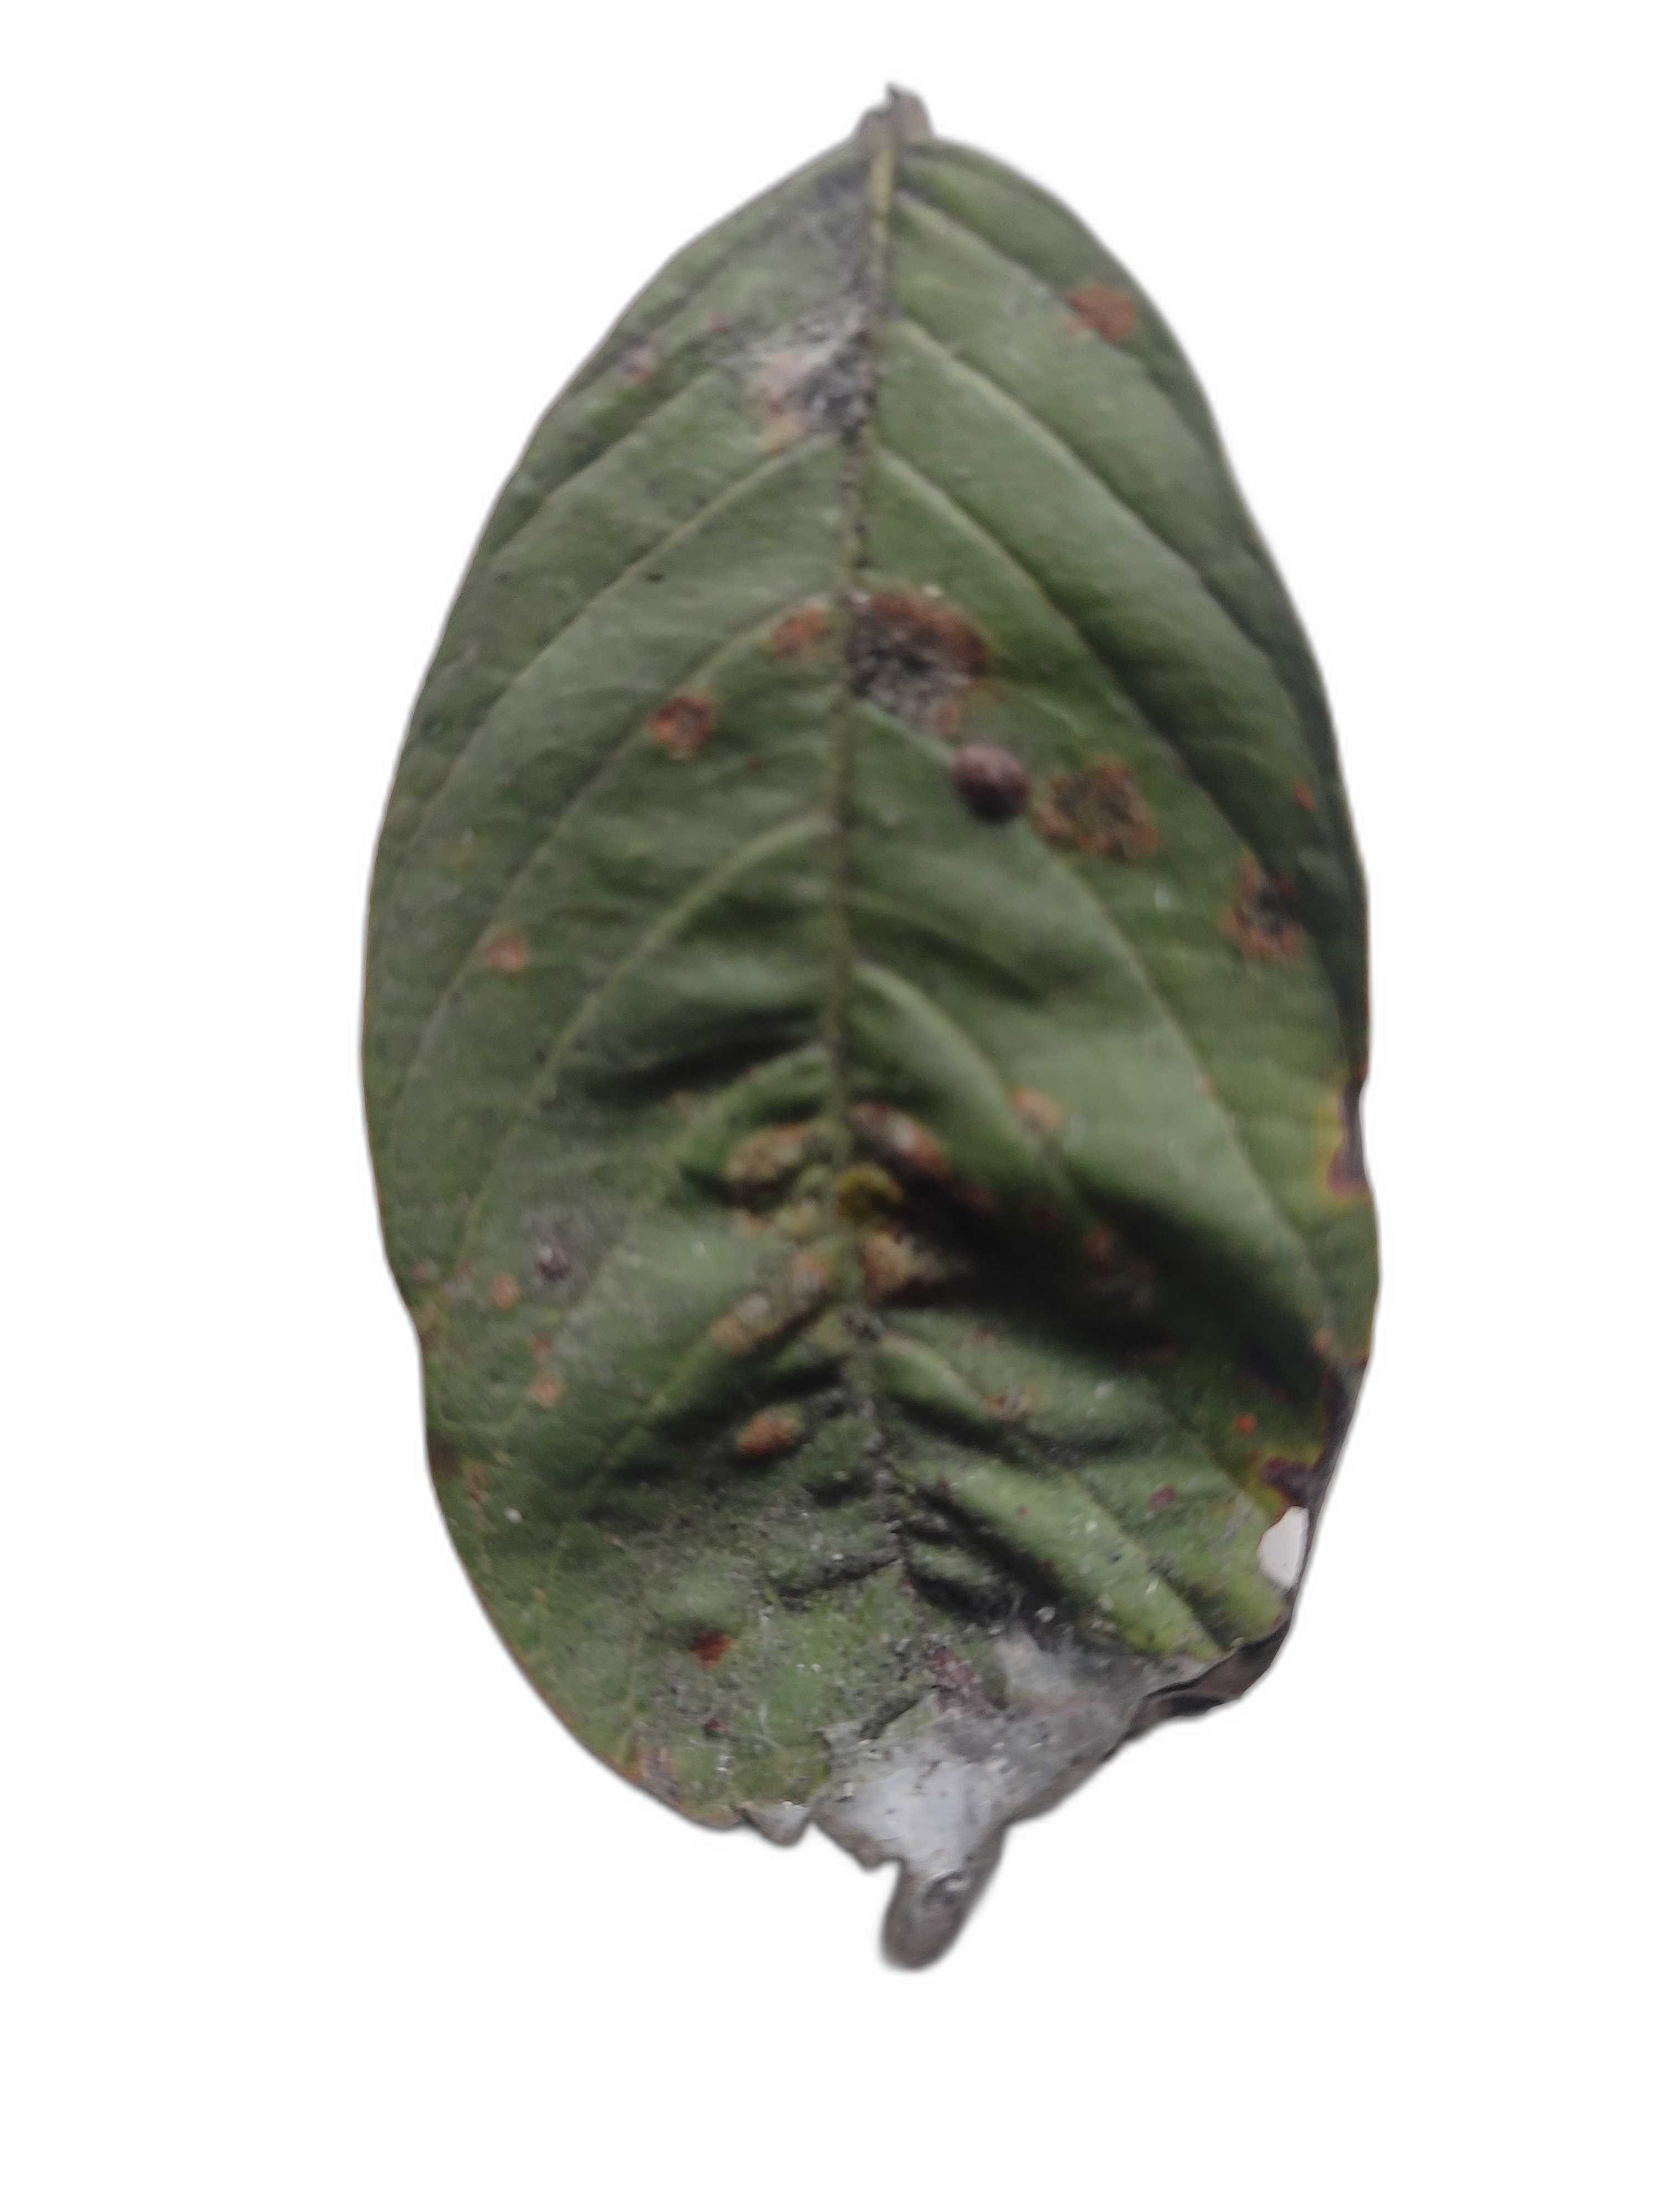
Plant part: leaf
Disease: Anthracnose